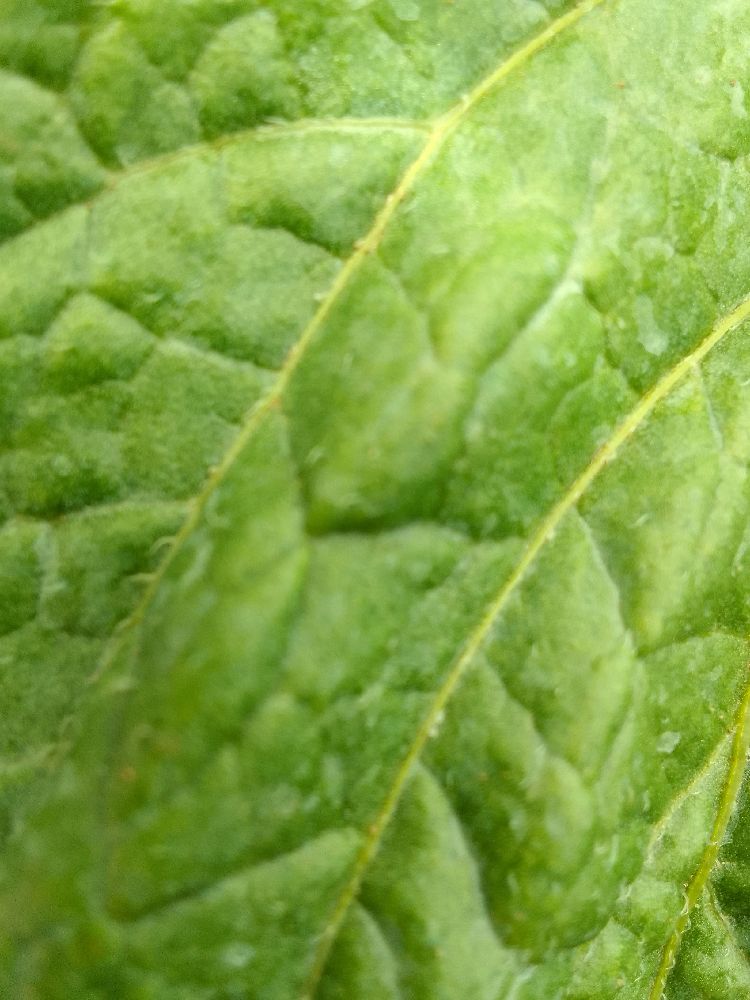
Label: Healthy